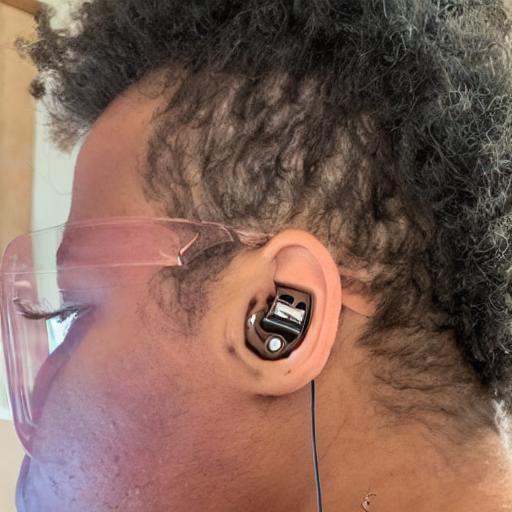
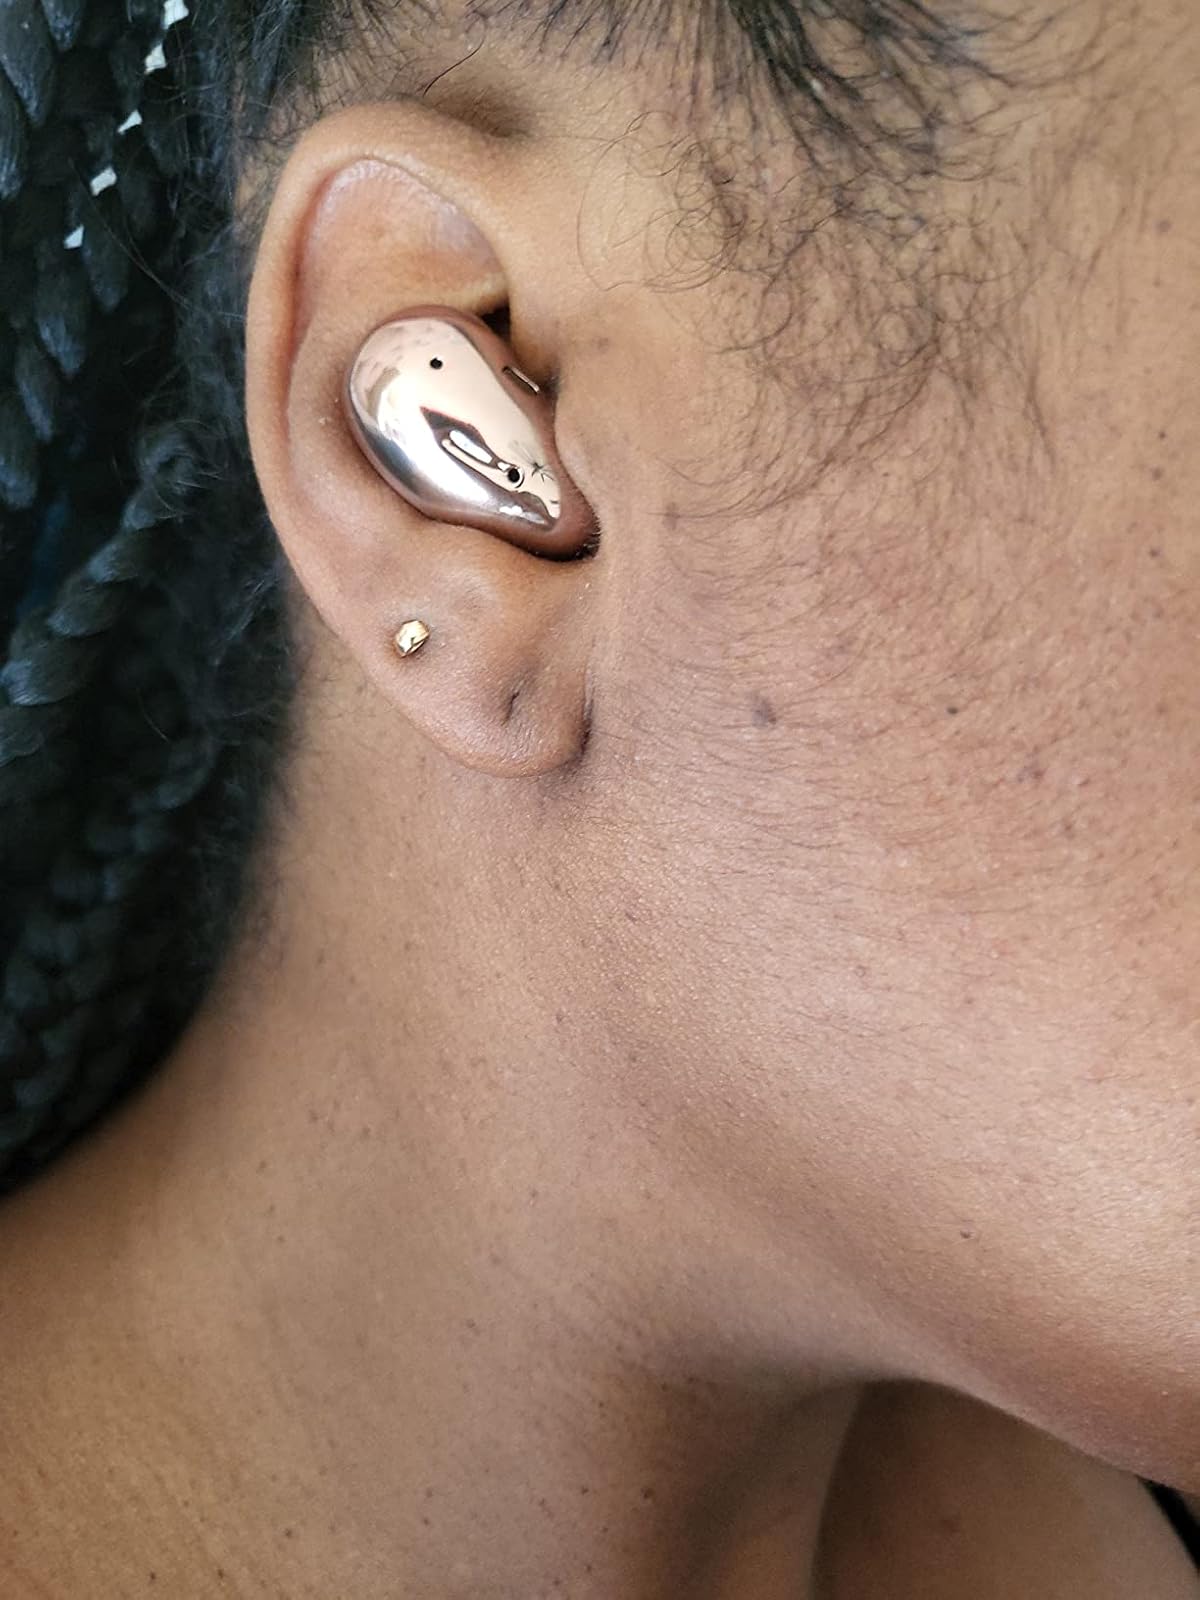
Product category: earbuds
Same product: no